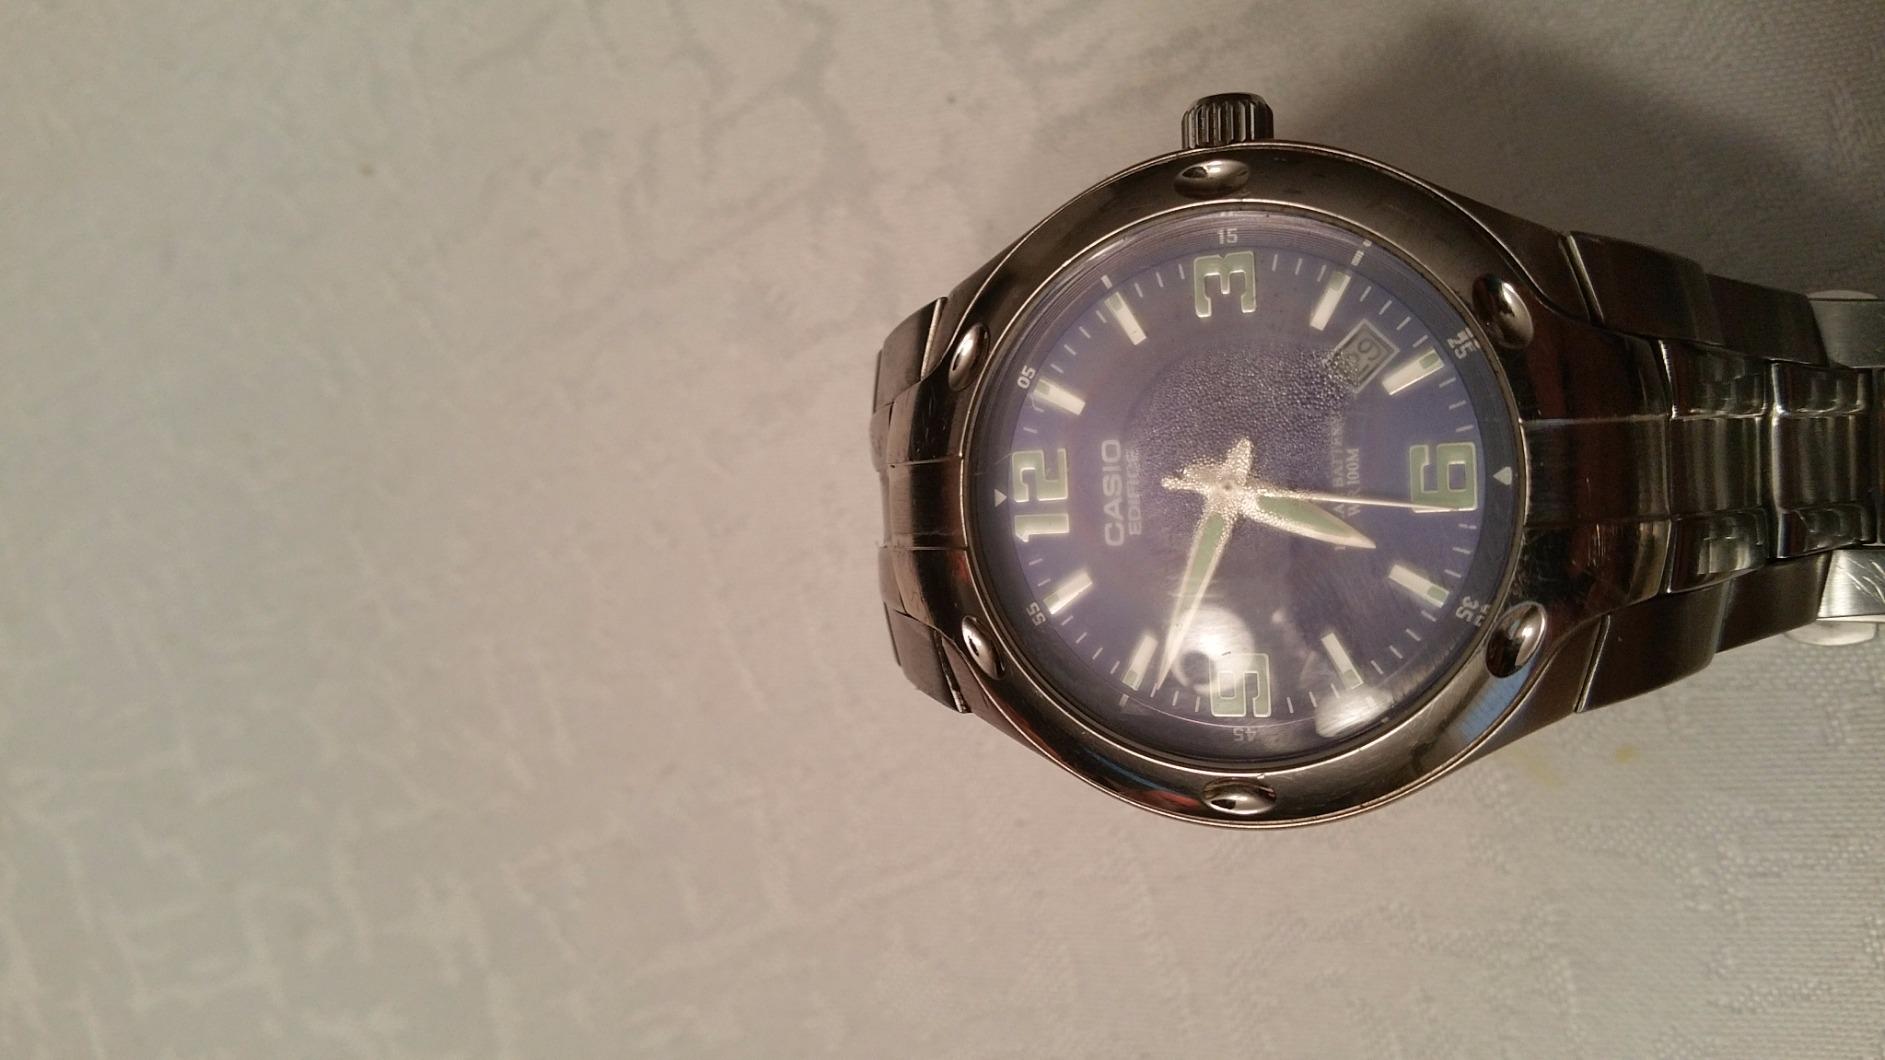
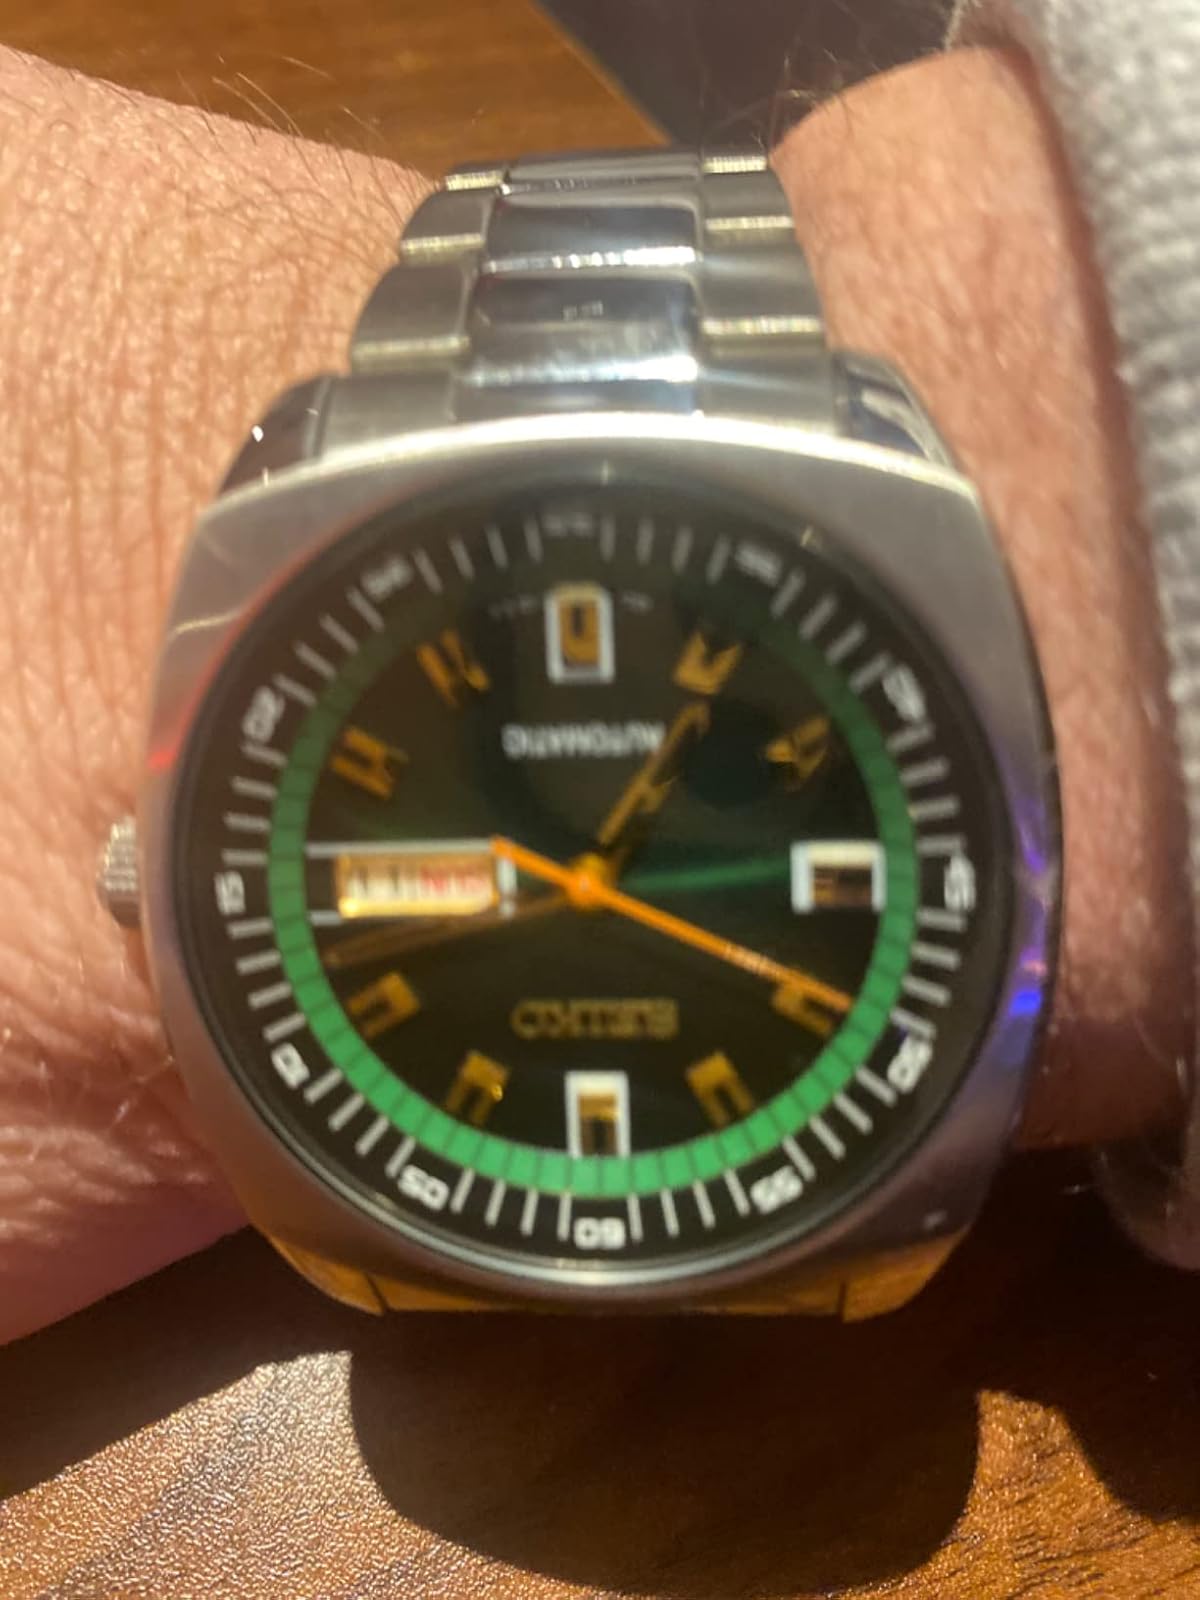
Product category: accessories_watch
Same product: no